PlayStation 3

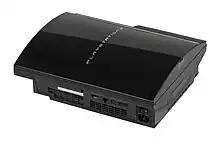
The PlayStation 3 was the first console to include an HDMI port.

The PlayStation 3 retained the same basic design across its three major hardware revisions, featuring a black plastic shell with a convex top when placed horizontally, or a convex-left side when oriented vertically. The original model used glossy piano black plastic and featured a logo inspired by the font used in the 2002 "Spider-Man" film, also produced by Sony. According to PlayStation designer Teiyu Goto, this logo was one of the first design elements selected by SCEI president Ken Kutaragi and helped shape the console’s overall aesthetic.